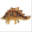
Label: dinosaur